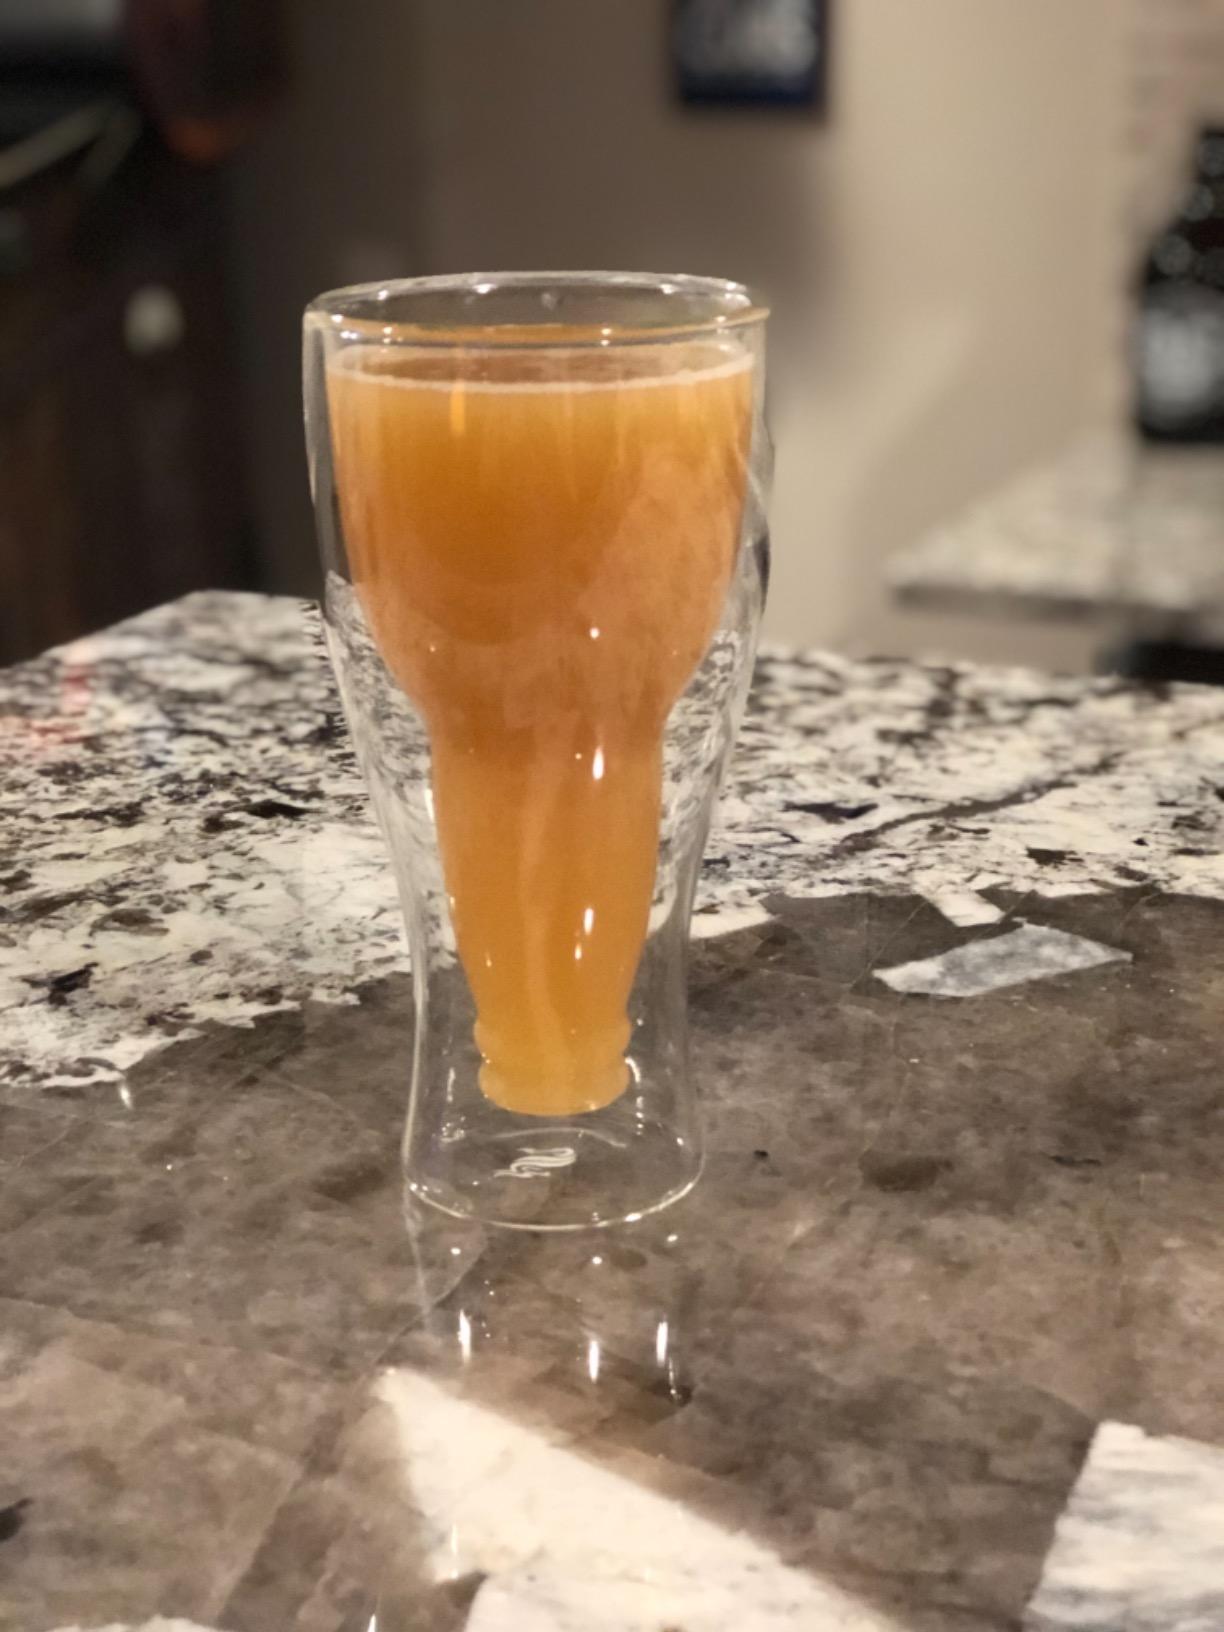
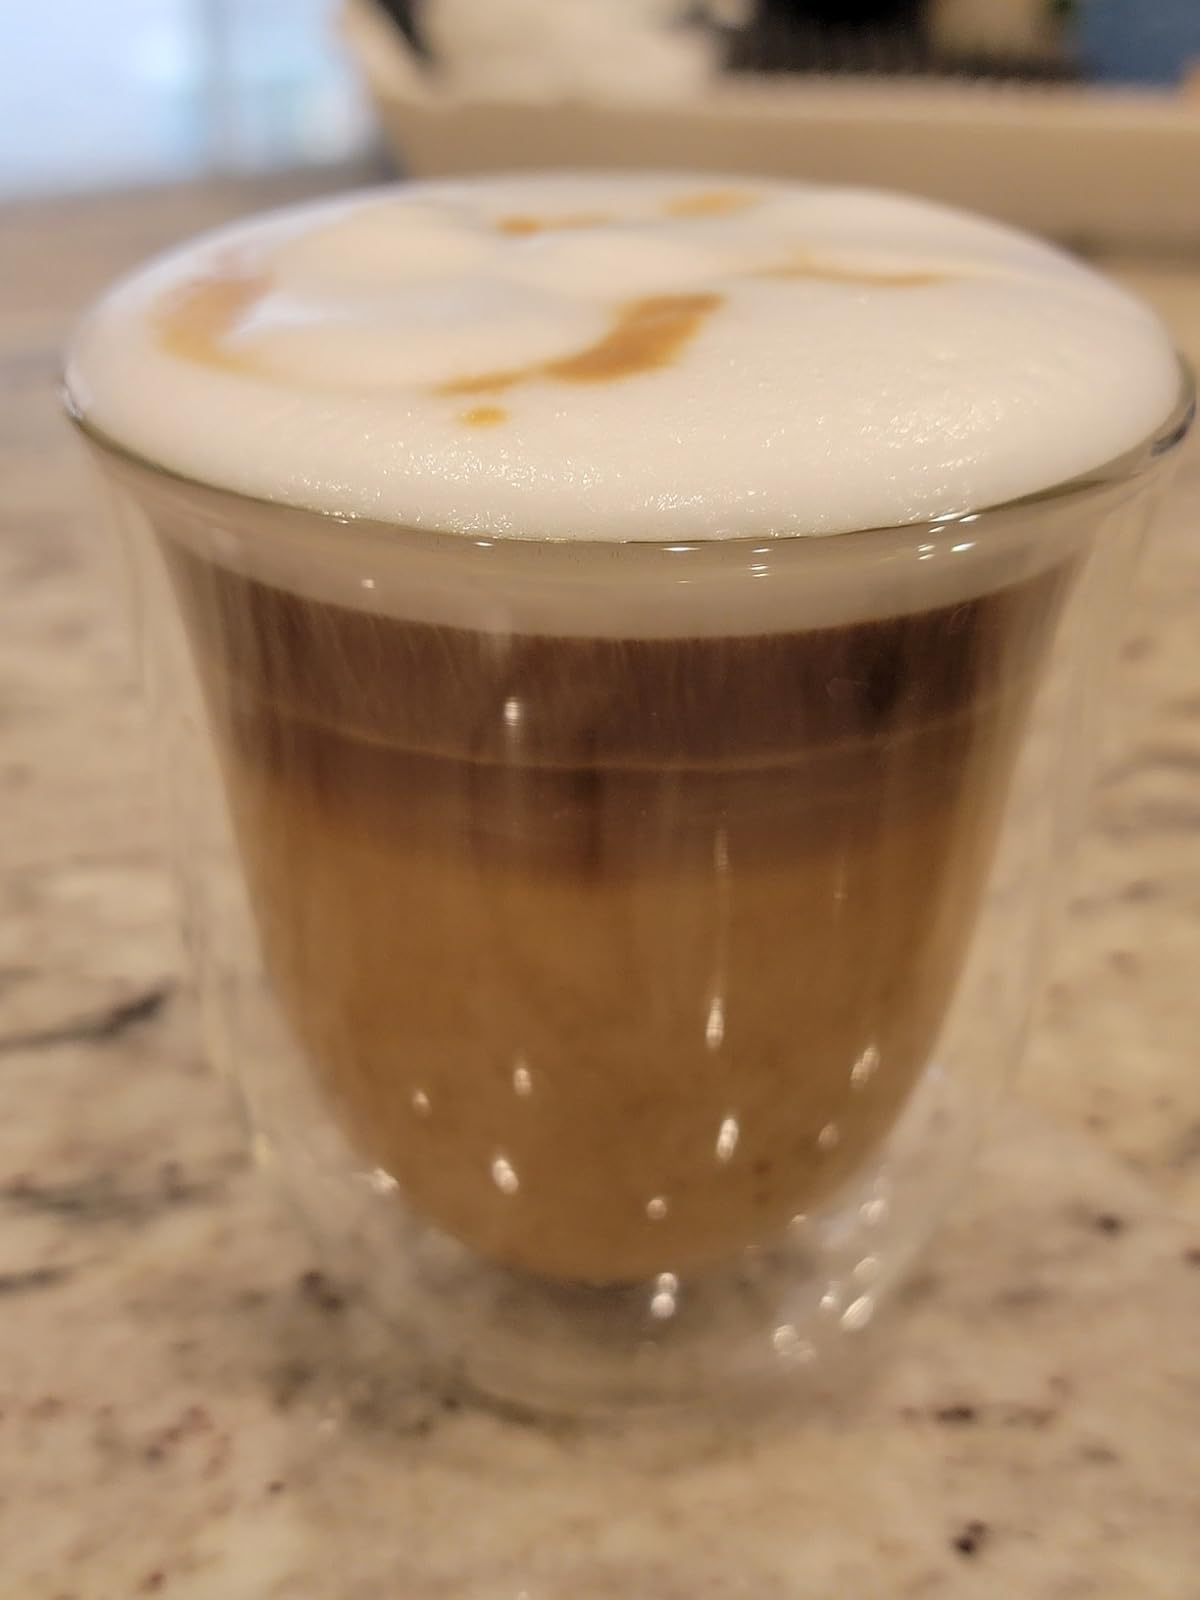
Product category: items_mug
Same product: no